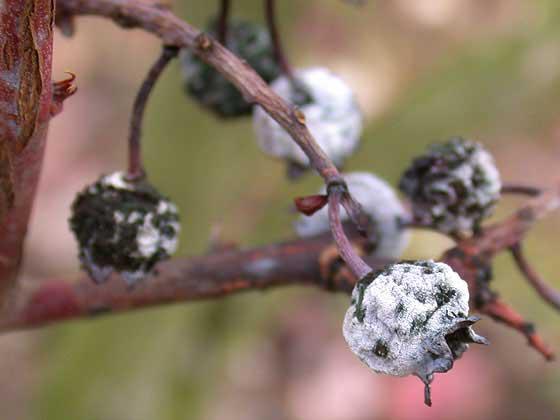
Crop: blueberry
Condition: botrytis_blight